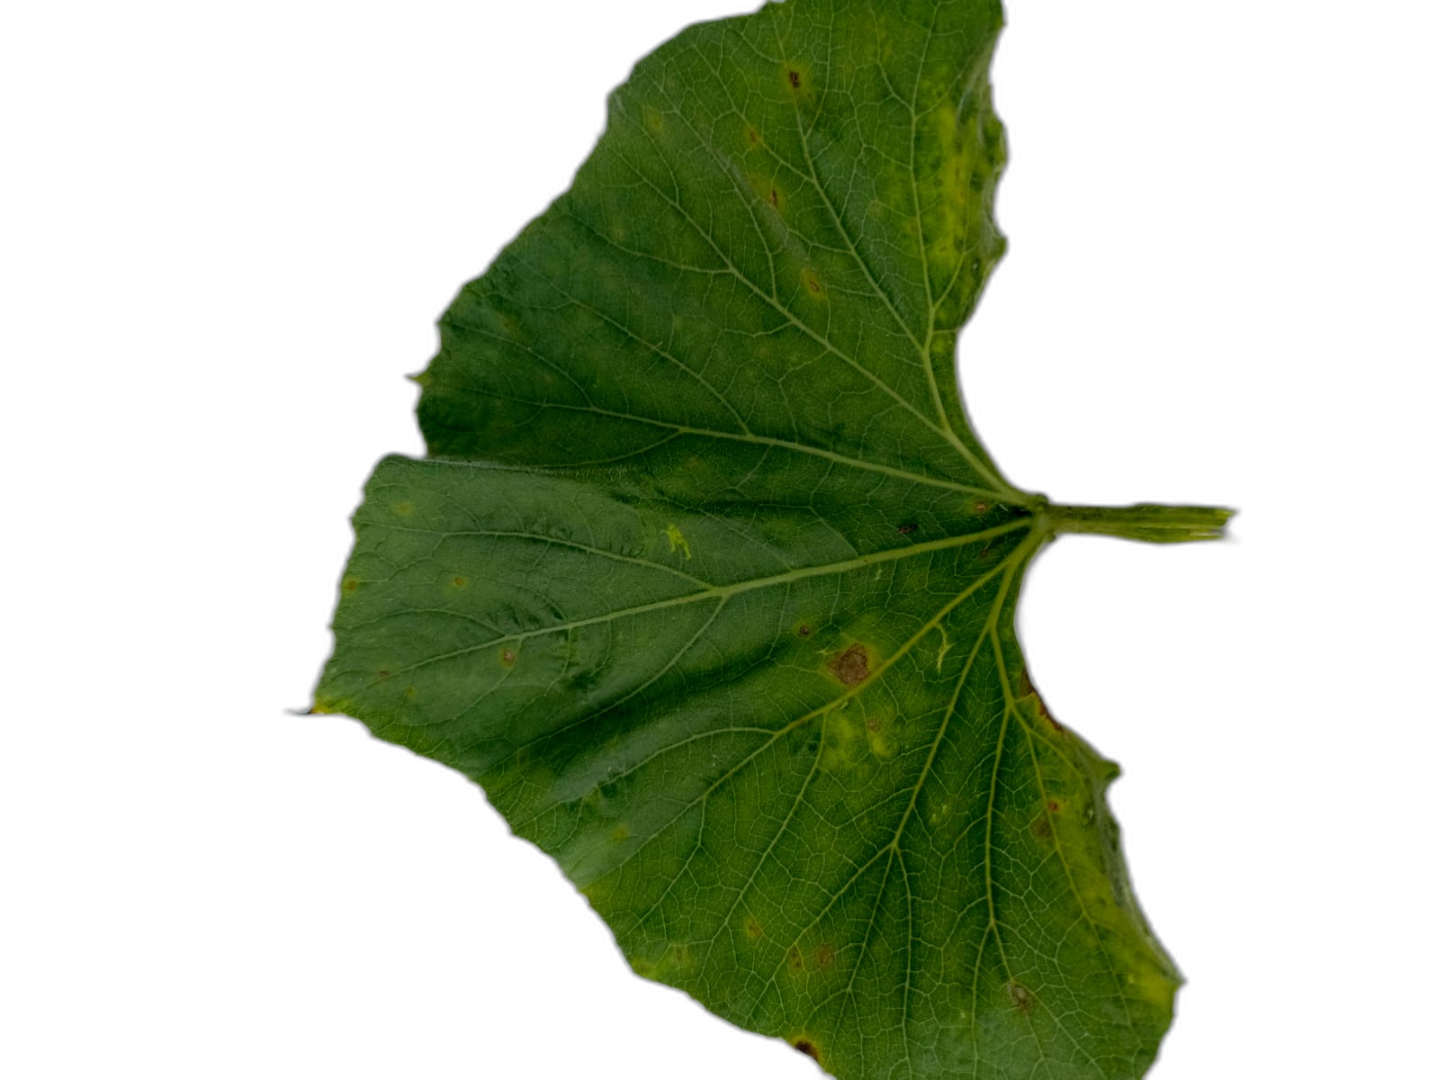
Crop: Bottle Gourd
Label: Alternaria_Leaf_Blight